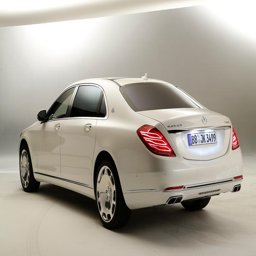
the return of the name is about more than just a car